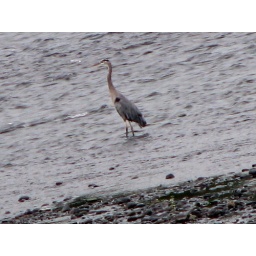
This blue heron was standing in the river this morning.